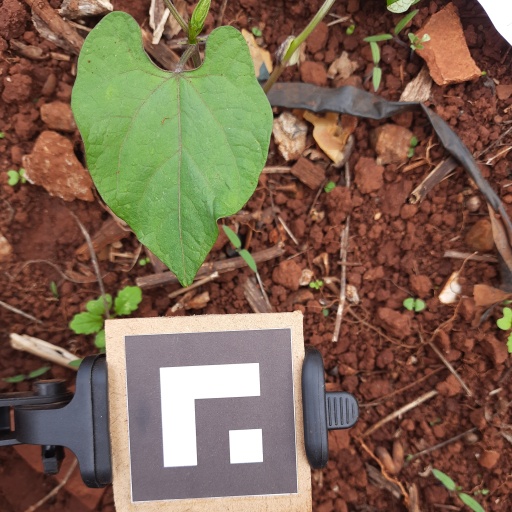
Observations: wavy surface, no eating holes, under shade